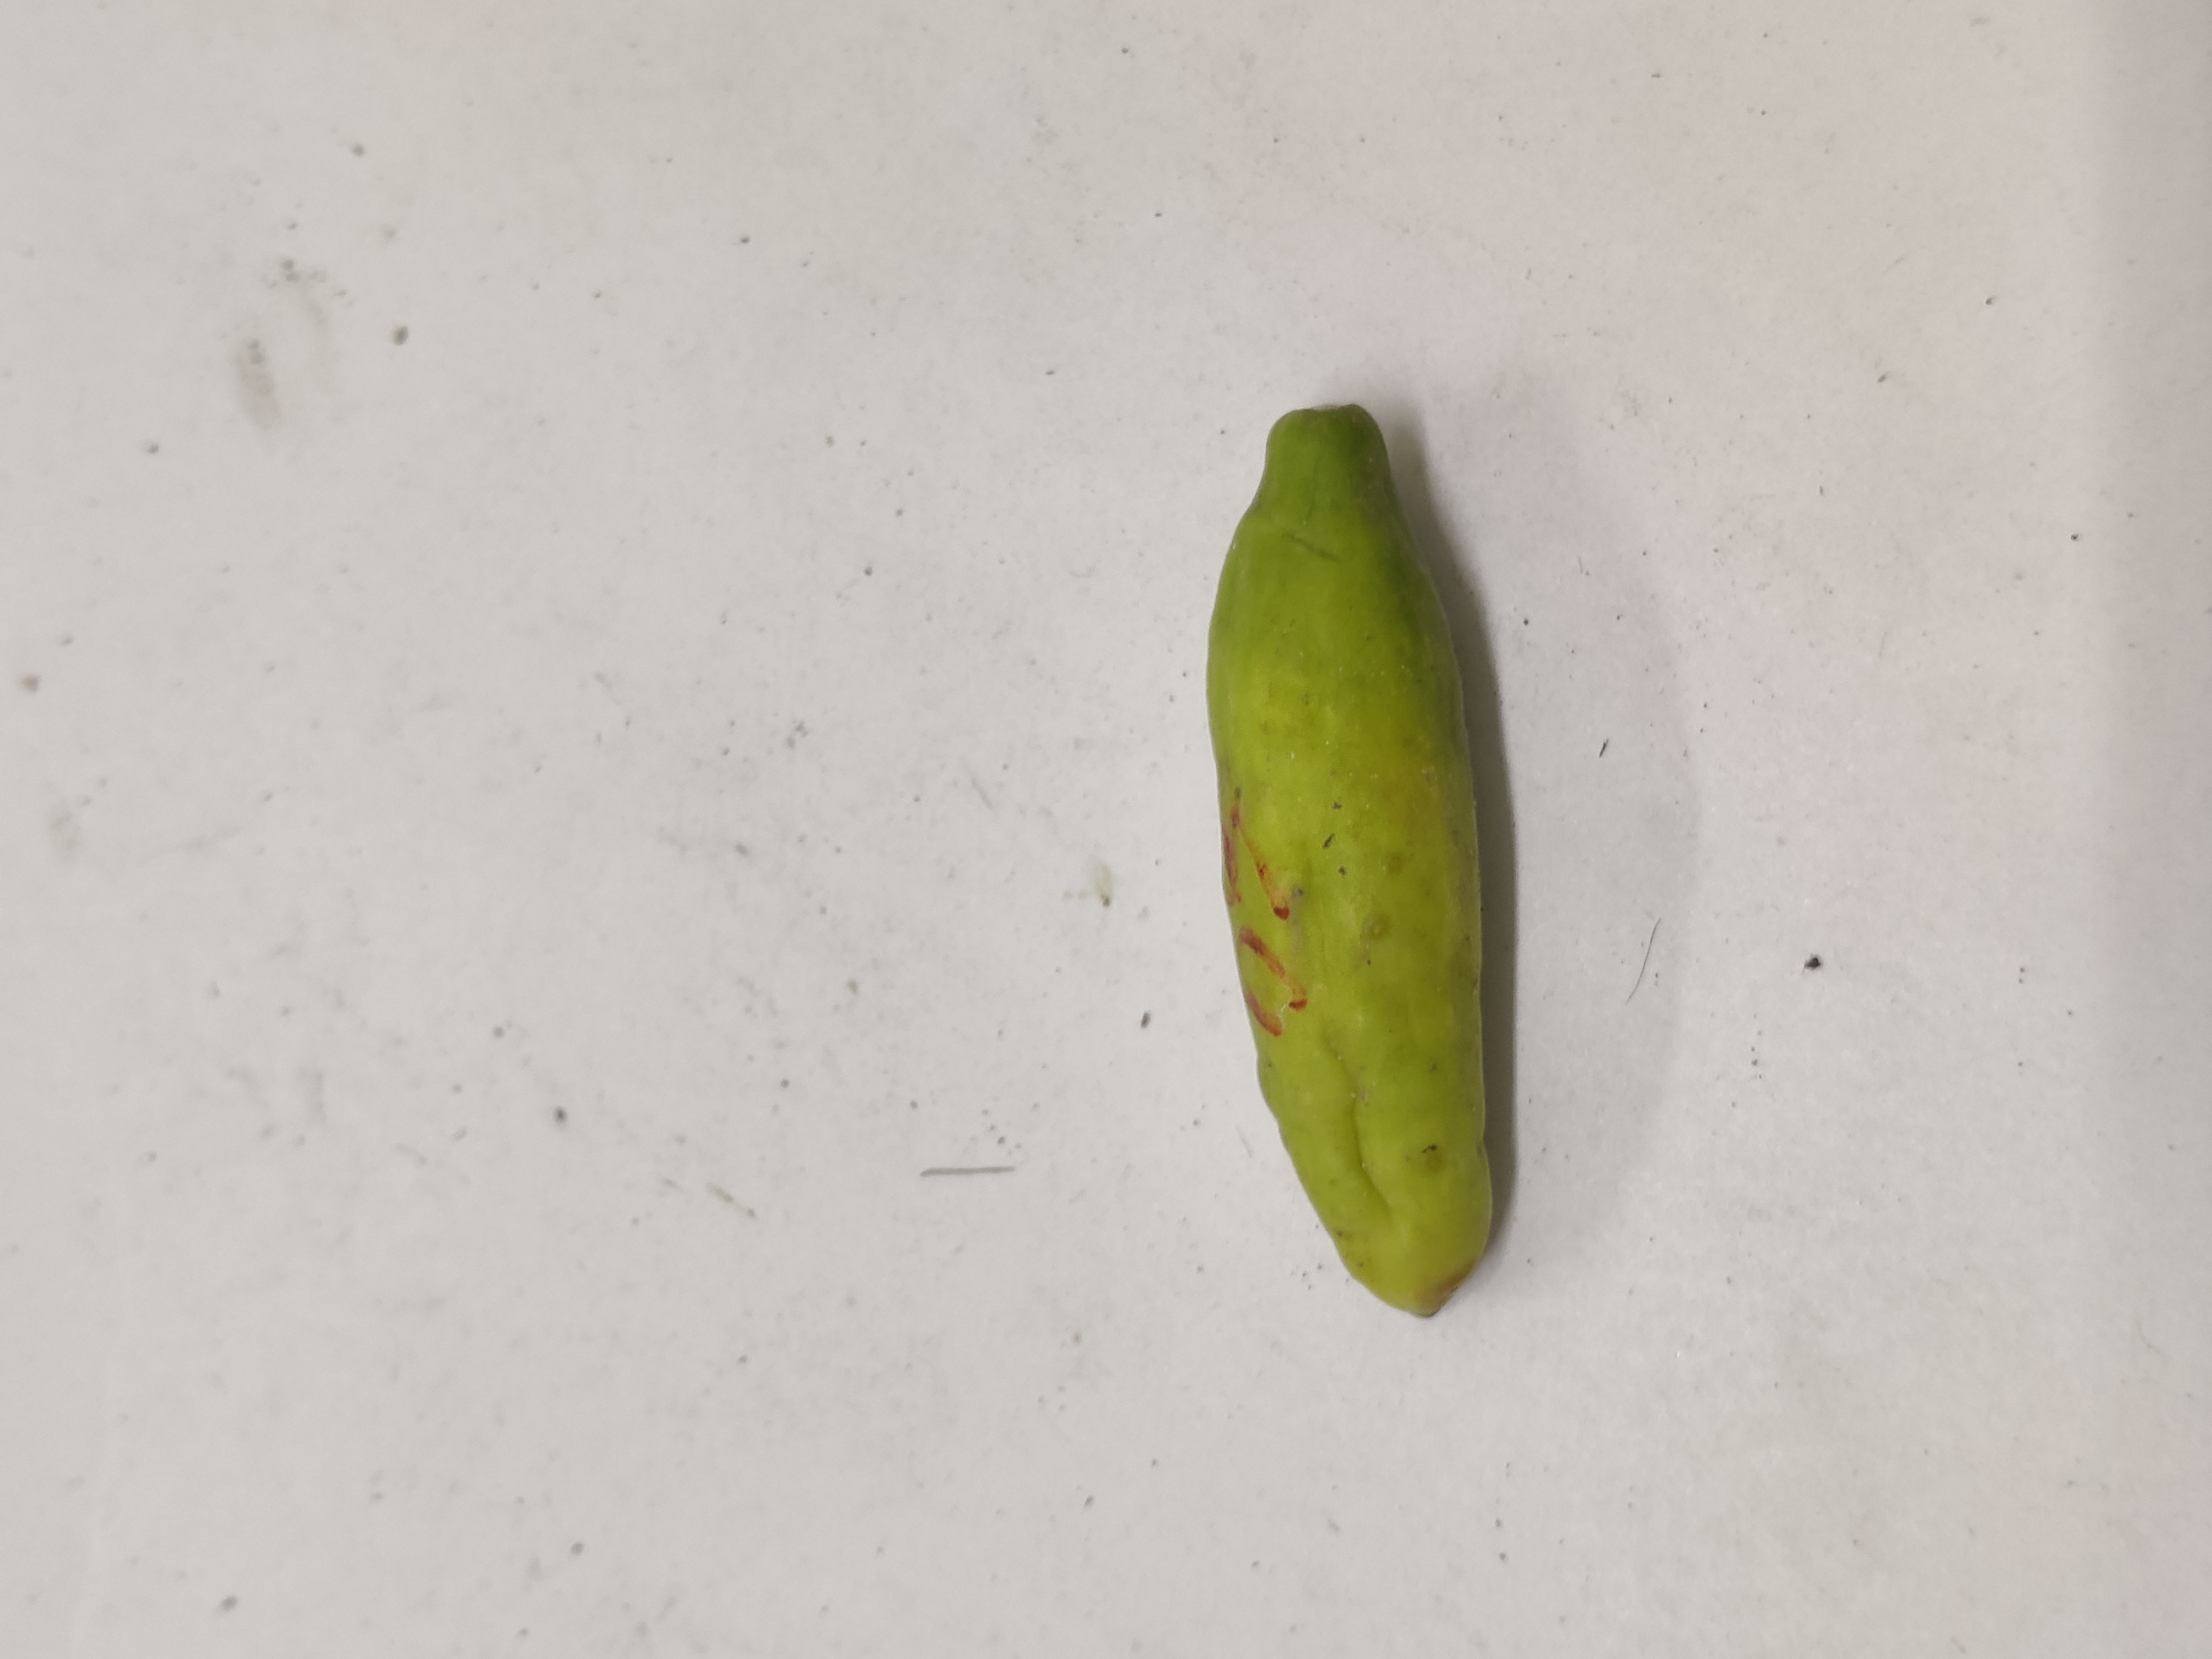
Crop: Ivy Gourd
Condition: Severely Damaged